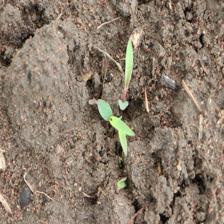
Label: Sorghum